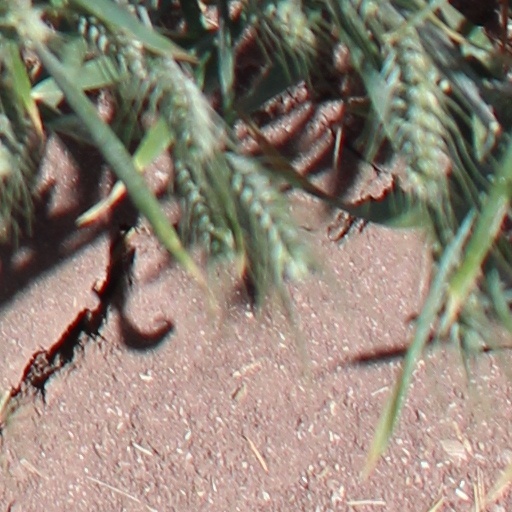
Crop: wheat